Ghezel Ozan

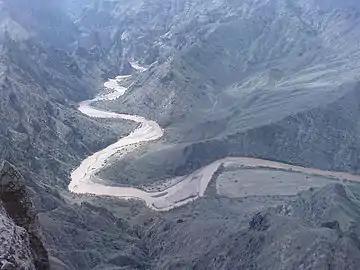
Aerial view of the Ghezel Ozan in the border area of Ardabil Province, Zanjan Province and East Azerbaijan Province.

The Ghezel Ozan ( (Red River), / "Qezel Owzan") (also spelled Ghezel Ozen) is one of the longest rivers in Iran, originating from the Chehel Cheshmeh Mountains between Saqqez and Divandarreh in Kurdistan Province flowing in northern Iran.